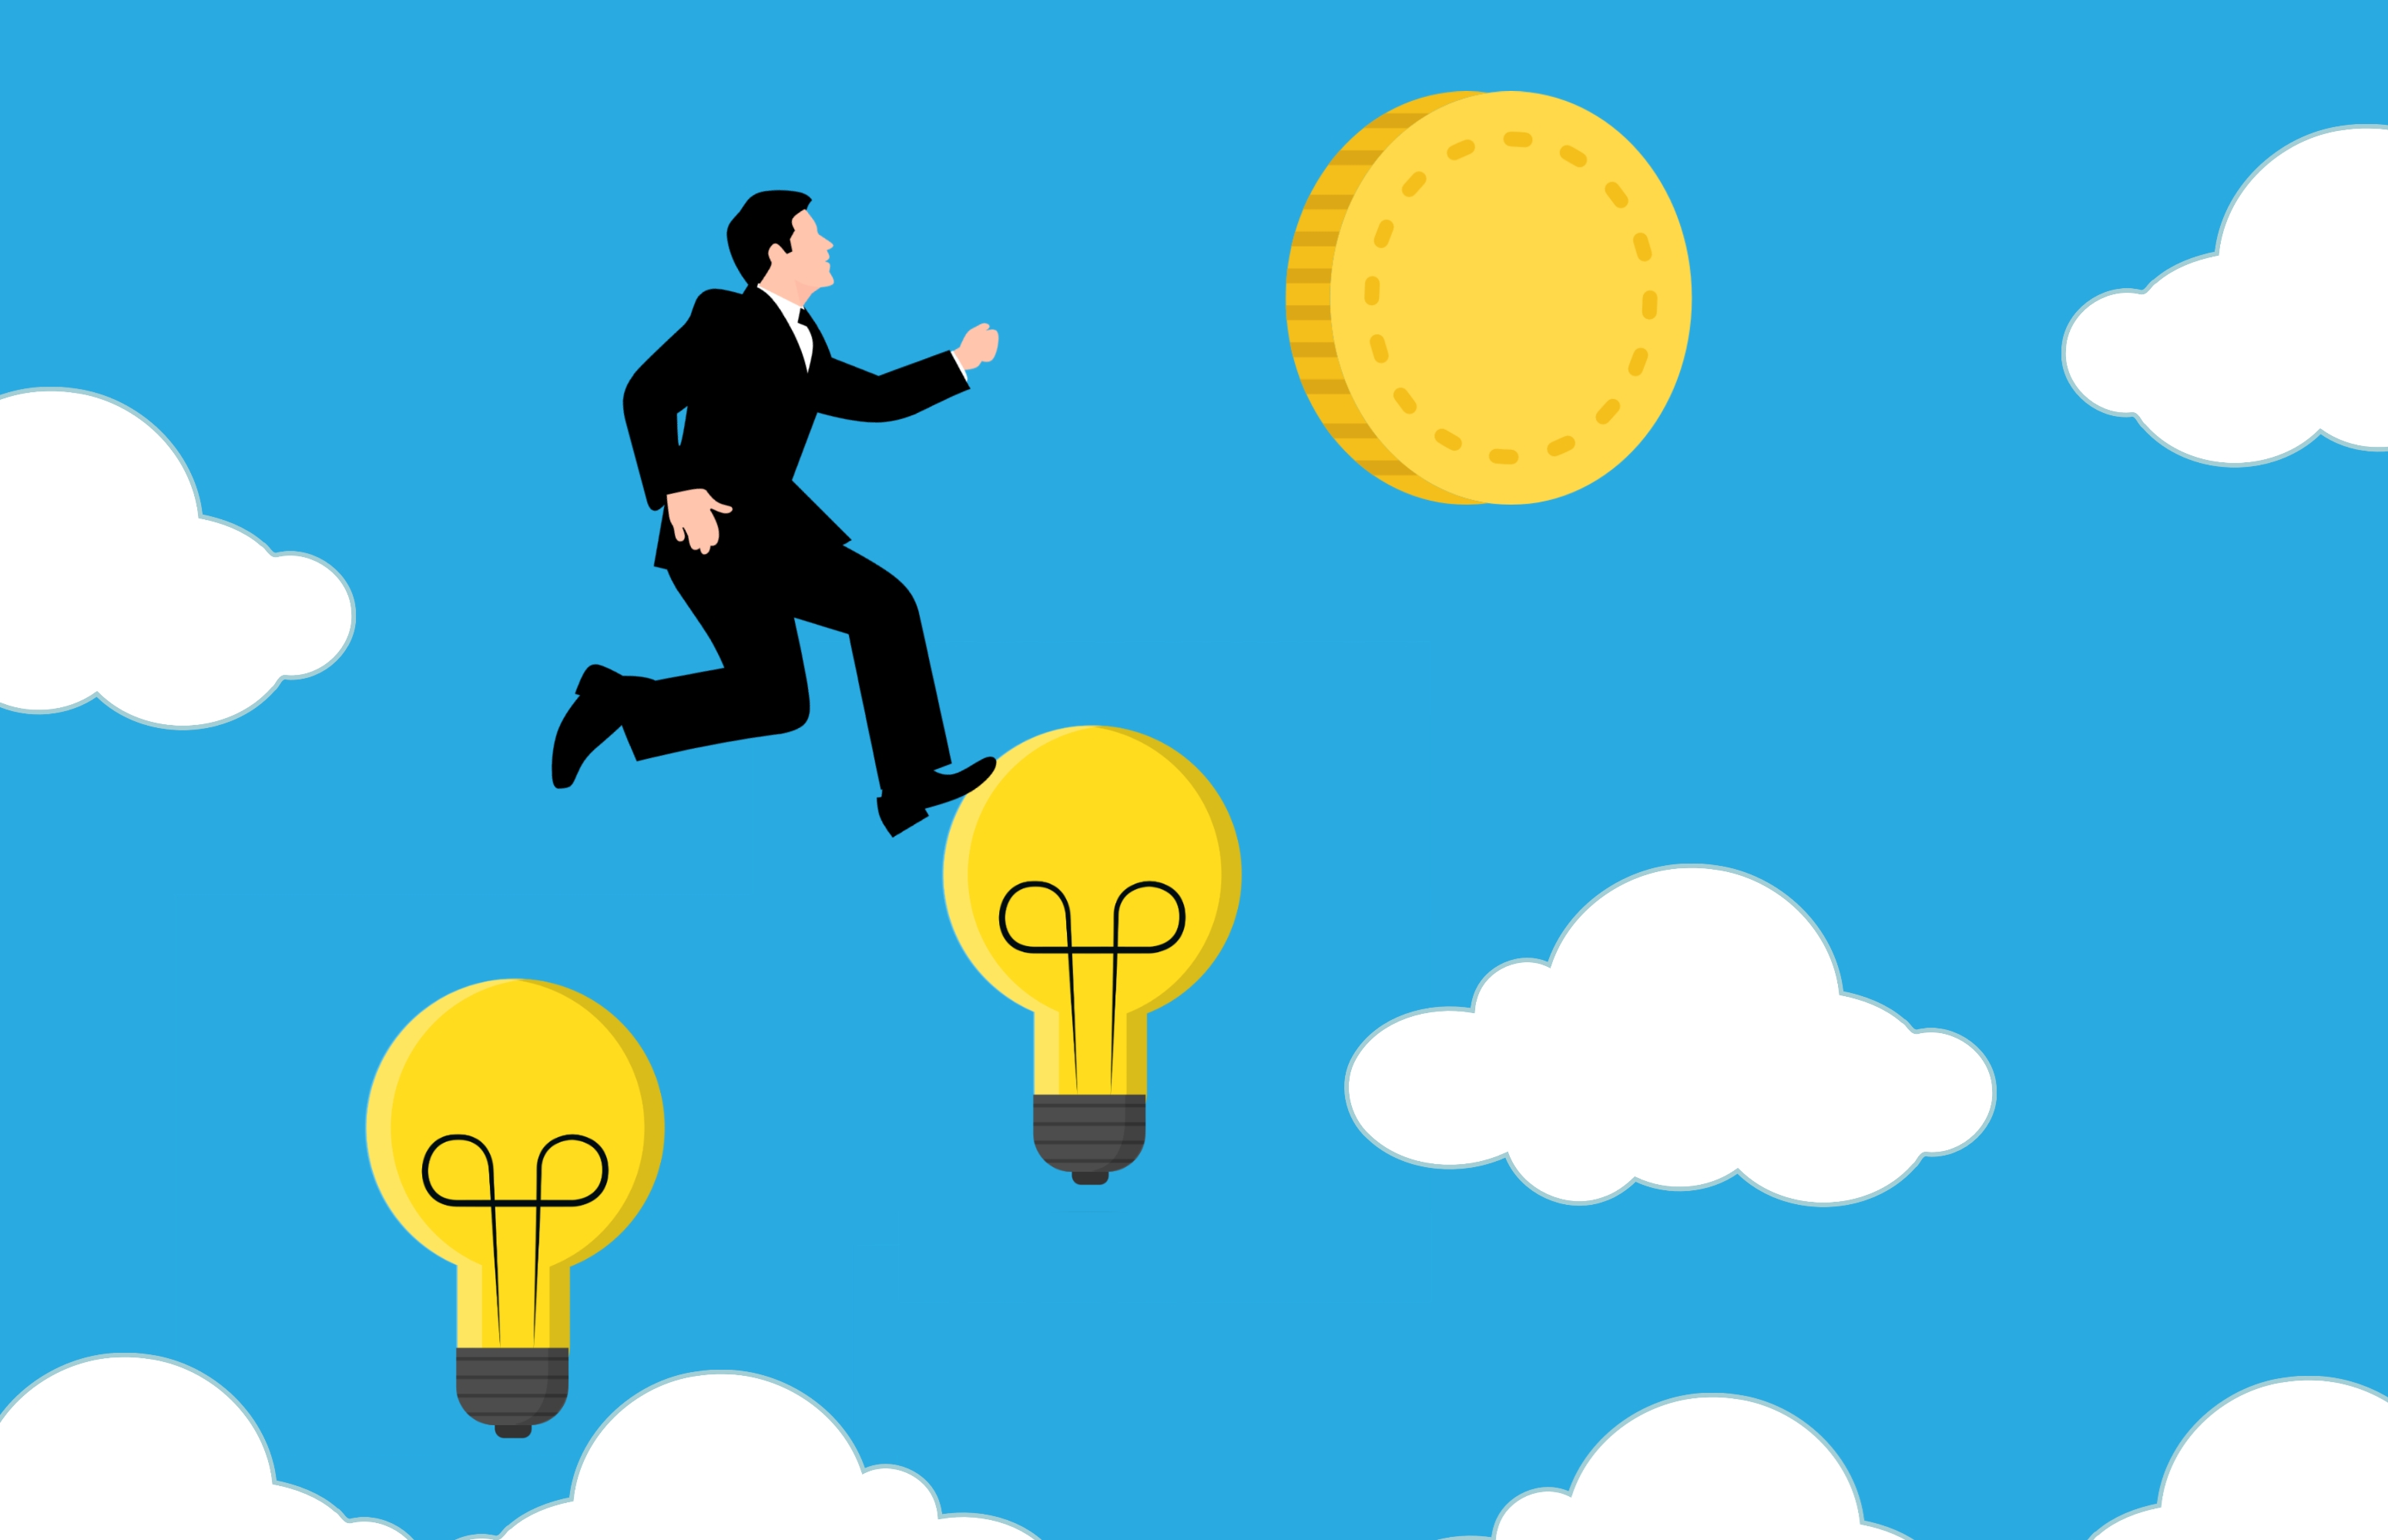
rich, idea, businessman, light, up, bulb, money, investment, business, man, wealth, stairs, planning, cartoon, financial, male, climbing, coin, jump, achievement, top, job, yellow, illustration, cloud, happy, world, fictional character, art